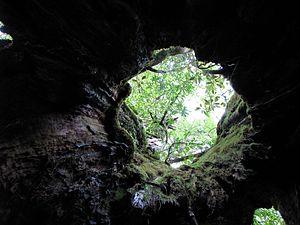
Princesse Mononoké est un film d'animation historique et de fantasy japonais de Hayao Miyazaki, sorti le 12 juillet 1997 par le studio Ghibli. Le film, salué par la critique au Japon et dans le monde entier, confirme définitivement le statut de Hayao Miyazaki comme un maître de l'animation mondiale et attire sur lui l'attention des critiques dans le reste du monde. Princesse Mononoké est un très grand succès commercial au Japon.